The Supreme Florence Ballard

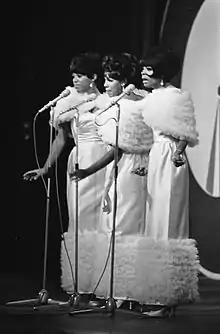
Ballard (left) on 2 October 1965, performing with The Supremes — Mary Wilson (center) and Diana Ross (right) — at the Grand Gala du Disque, in the Netherlands. "We Remember Sam Cooke" was released earlier in the year.

Produced by Berry Gordy; "Buttered Popcorn", "Hey Baby" and "Heavenly Father" were recorded in 1961 during the Motown sessions for "Meet The Supremes" (1962) when Ballard was only 18. Though "Buttered Popcorn" was the only Ballard-led song included on the original issue of the album, a 2010 expanded edition features earlier versions of "Buttered Popcorn" and "Hey Baby", plus a stereo mix of "Heavenly Father", which were previously unreleased. "Buttered Popcorn", described in the "Motown Encyclopedia" as 'a gritty, double entendre laden novelty item', was shortly released as a single before being withdrawn for a 'crisper' re-recorded master. It is the only single by The Supremes featuring lead vocals by Ballard.